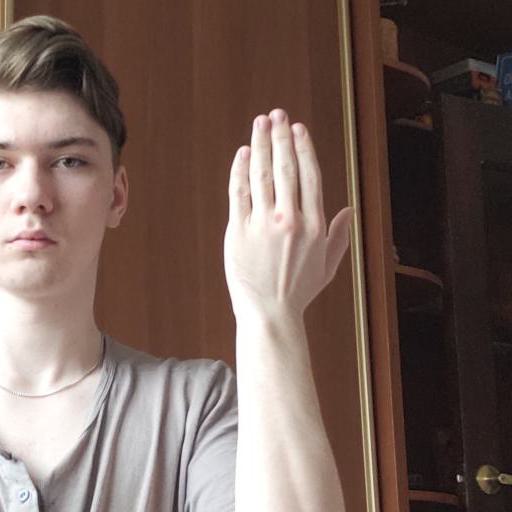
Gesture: stop_inverted